First Vienna Award

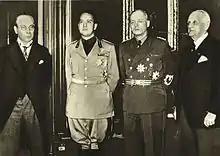
František Chvalkovský, Galeazzo Ciano, Joachim von Ribbentrop, Kálmán Kánya

The main difference between both parties' arguments was that the Hungarians presented the 1910 census figures, as had Germany during the Munich Conference, but Czechoslovakia presented the latest 1930 figures and contested the validity of the 1910 census. Later, Czechoslovakia also presented figures from Hungarian censuses before 1900. It considered the 1910 census as unacceptable because it represented the peak of Magyarization and differed from previous Hungarian and later Czechoslovak censuses as well as postwar censuses from other countries in which the Hungarian minority lived (Austria, Romania and Yugoslavia). Tiso noted that he, for example, had been counted as a Hungarian during that census.